Assocreation

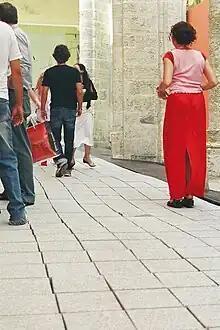
"Common Ground" – Departamento de Danza. Interactive Installation, 2003. Exhibit "La Ciudad Ideal", 2a Bienal de Valencia. Convento del Carmen, Valencia (ES). Foto: Assocreation

Assocreation's agents are anonymous yet they consider their work to be the product of an individual. Their creations include a wide range of physical works which have been premiered at art festivals such as the "Ars Electronica" in Linz, Austria; the "Bienal de Valencia", Spain; and the "Machine-RAUM Biennale" in Vejle, Denmark.